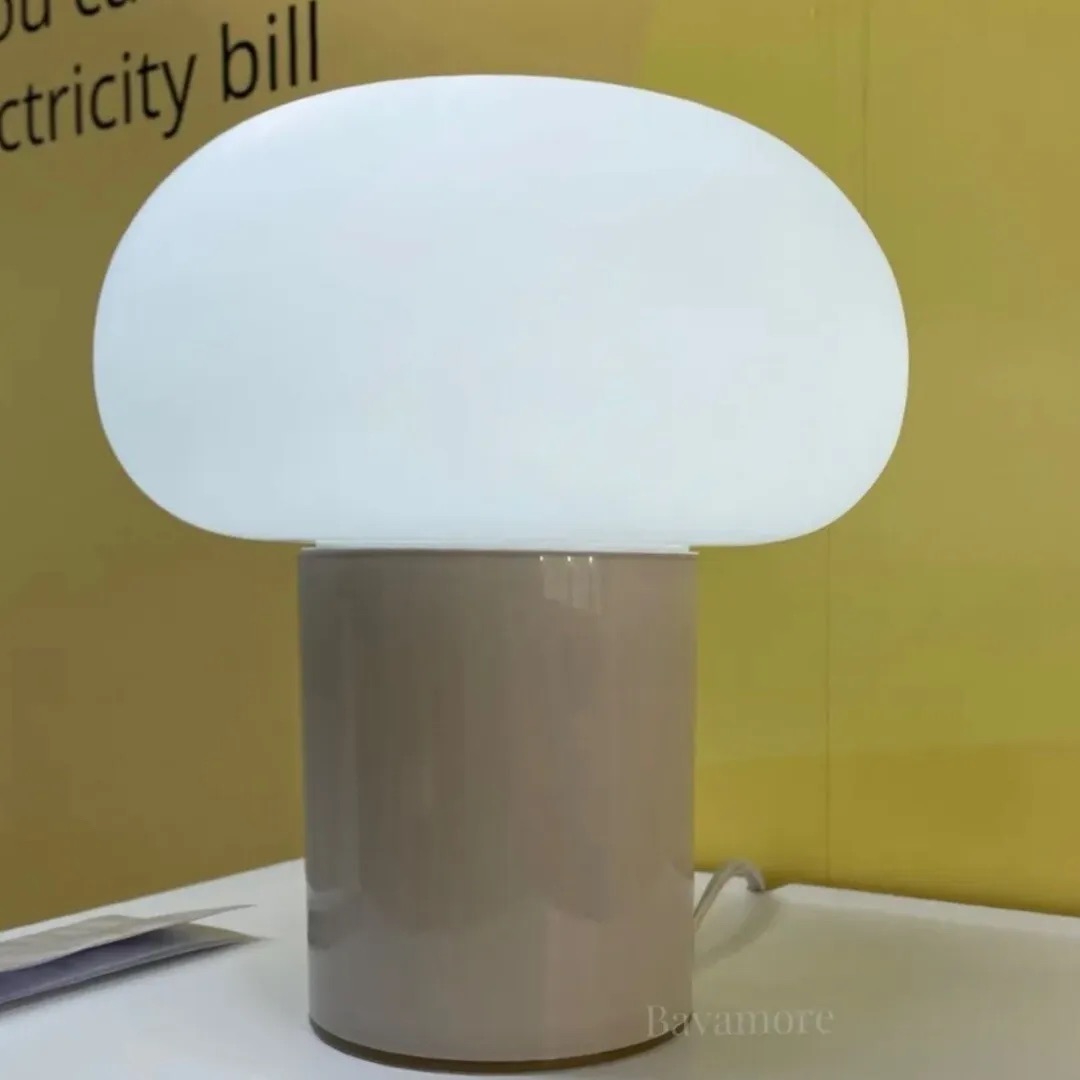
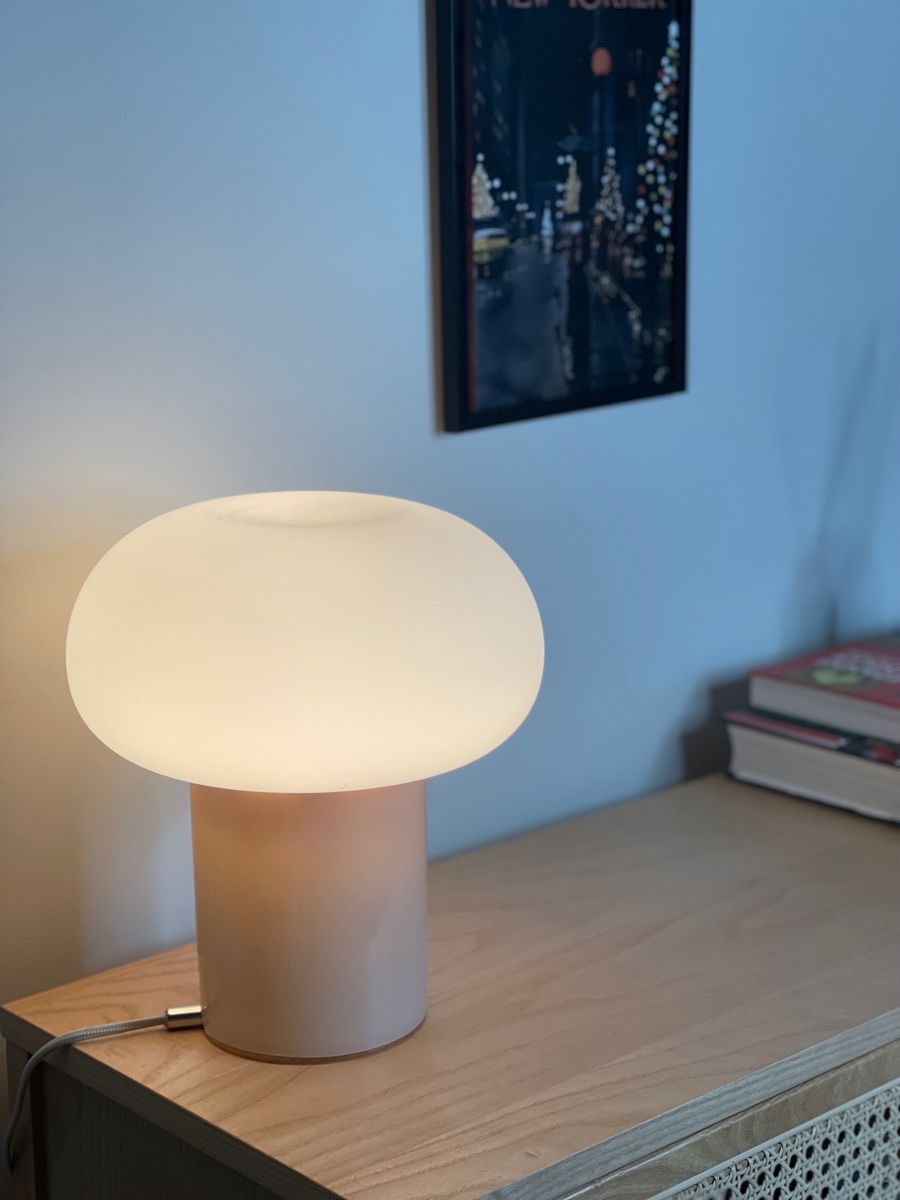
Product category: misc
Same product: yes